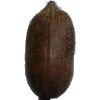
Label: nut_pecan